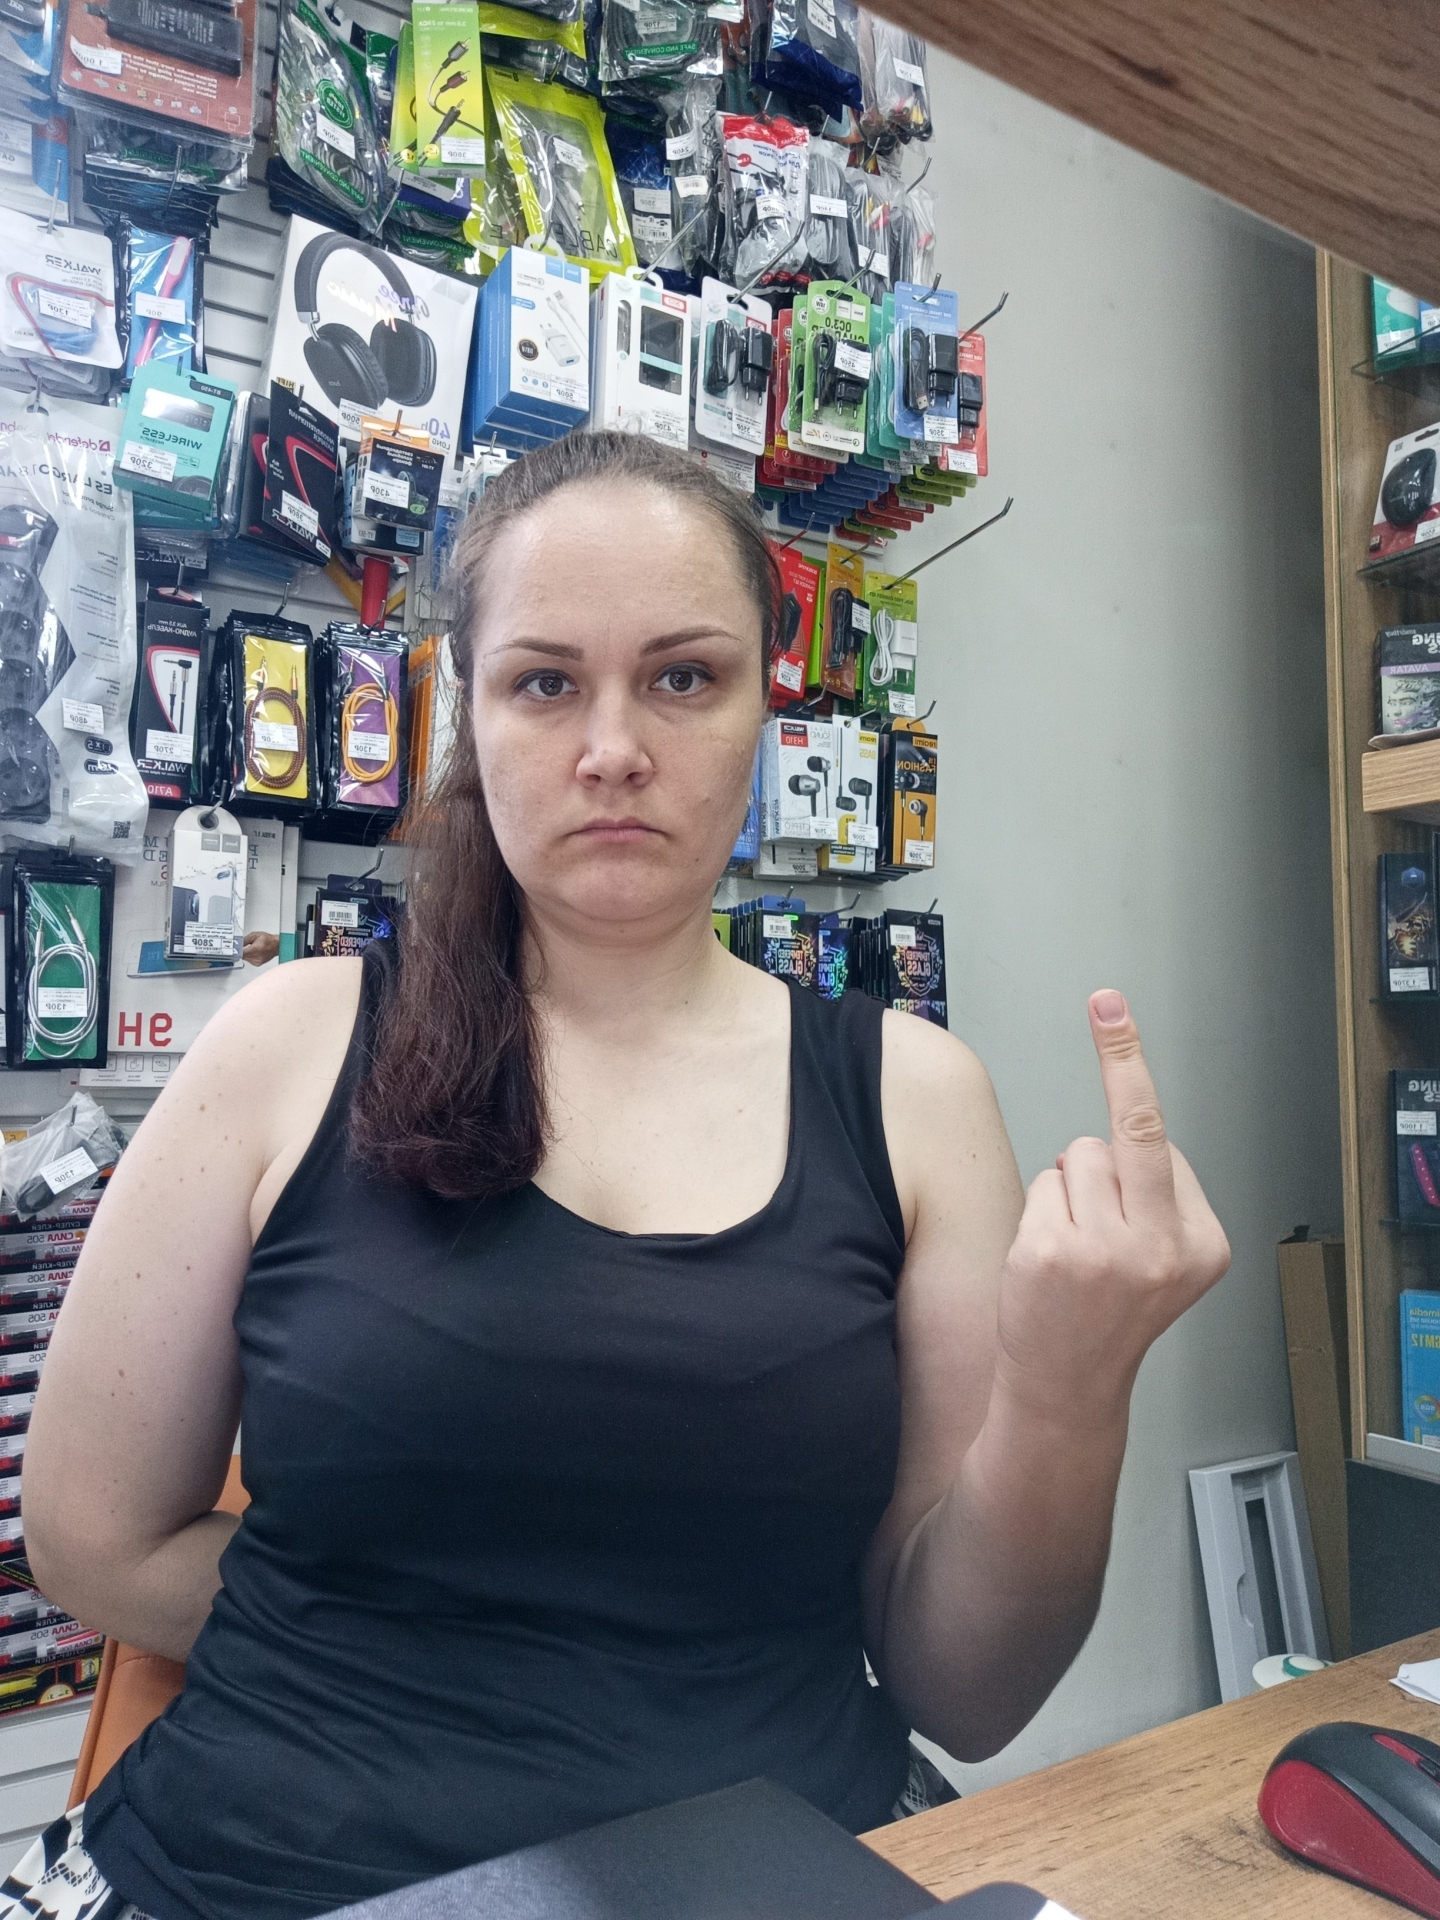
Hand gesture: middle_finger